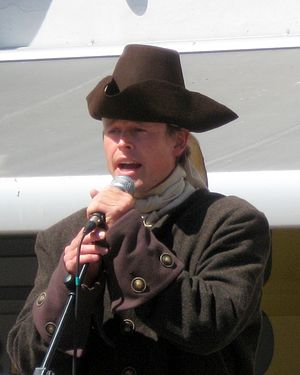
Caspar Phillipson
Phillipson i Frederikshavn til Tordenskioldsdage i 2009.
Caspar Phillipson - en dansk skuespiller, mest kendt for sit optræden på den danske teaterscene i stykker som Les Misérables, Et juleeventyr, West Side Story og Elsk mig i nat.
Caspar Phillipson er en dansk skuespiller, mest kendt for sit optræden på den danske teaterscene i stykker som Les Misérables, Et juleeventyr, West Side Story, Elsk mig i nat og Lyset over Skagen.